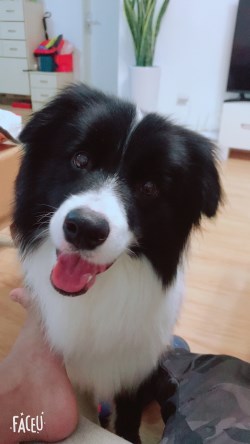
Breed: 2594-n000109-Border_collie